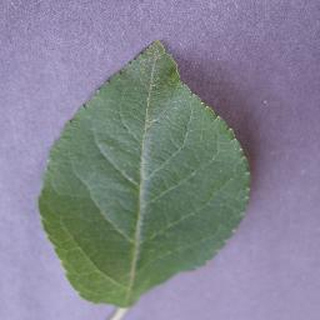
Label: healthy_apple